Idyll XXV

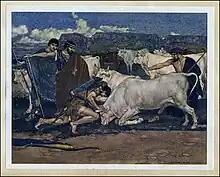
'Then marvelled the king himself, and his son, the warlike Phyleus, ... when they beheld the exceeding strength of the son of Amphitryon'

Idyll XXV, later titled Ηρακλής Λεοντοφόνος ('Heracles the Lion-slayer') by Callierges, is a poem doubtfully attributed to the 3rd-century BC Greek poet Theocritus. This is an idyll of the epic sort, and is sometimes categorised as an epyllion. In the course of the narrative, Heracles visits the herds of King Augeas (to clean their stalls was one of his twelve labours), and, after an encounter with a bull, describes to the king's son his battle with the lion of Nemea.